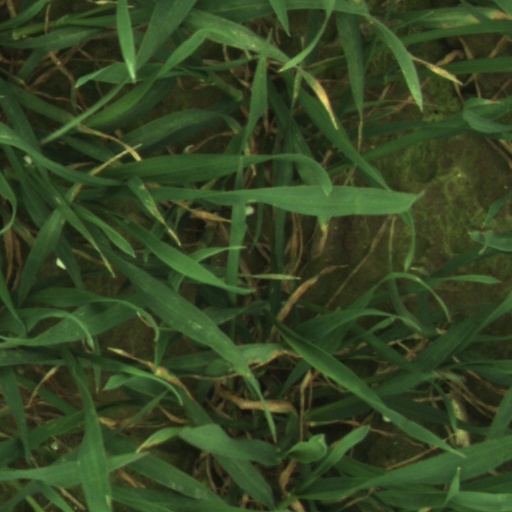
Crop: wheat